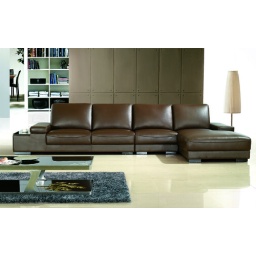
sofa by Italian top grain leather match microleather with 40dentisty foam inside.Coffee table by Tempered Glass and Stainless steel.